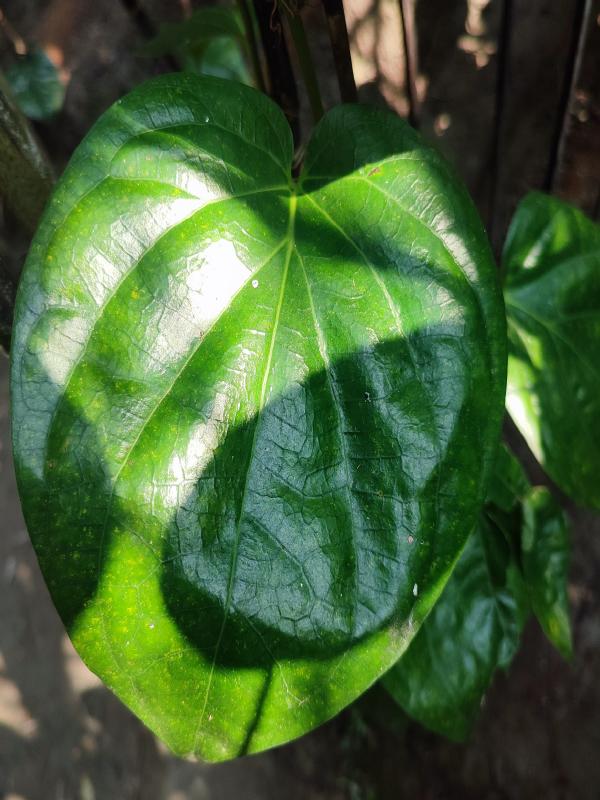
Label: Healthy_Leaf